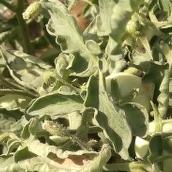
Crop: Tomato
Condition: virosis-d